A Battery (The Chestnut Troop) Royal Horse Artillery

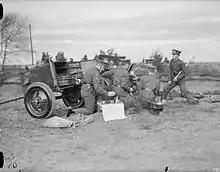

In 1919 the battery was deployed in North West Persia as part of the Norperforce. and, in 1921, it was deployed to Basra. In 1938, the battery became part of 1st Regiment Royal Horse Artillery.